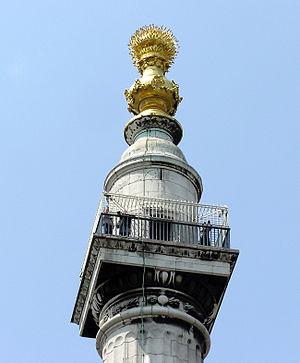
Le Monument au Grand Incendie de Londres, plus communément connu sous le nom Le Monument, est une colonne romaine dorique en pierre de 61 mètres dans la Cité de Londres, proche du nord du pont de Londres. Il est situé au croisement de Monument street et de Fish Street Hill, à 61 mètres du lieu où le Grand incendie de Londres commença en 1666. Un autre monument marque l'endroit où le feu fut stoppé, proche de Smithfield. Une station du métro londonien porte également le nom de Bank and Monument.